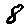
Label: 8